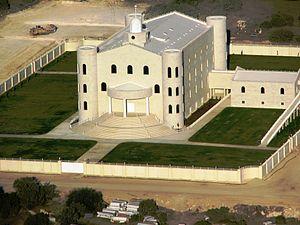
L’Église fondamentaliste de Jésus-Christ des saints des derniers jours est un mouvement issu du mormonisme, né aux États-Unis en 1951. Le mouvement compterait environ 10 000 fidèles.
Plusieurs mouvements issus du mormonisme existent à côté de l’Église de Jésus-Christ des saints des derniers jours. Certains de ces mouvements se qualifient de « mormons » tandis que d’autres rejettent ce surnom. Ces mouvements ont leur propre doctrine et ne sont pas reconnus par l’Église de Jésus-Christ des saints des derniers jours.